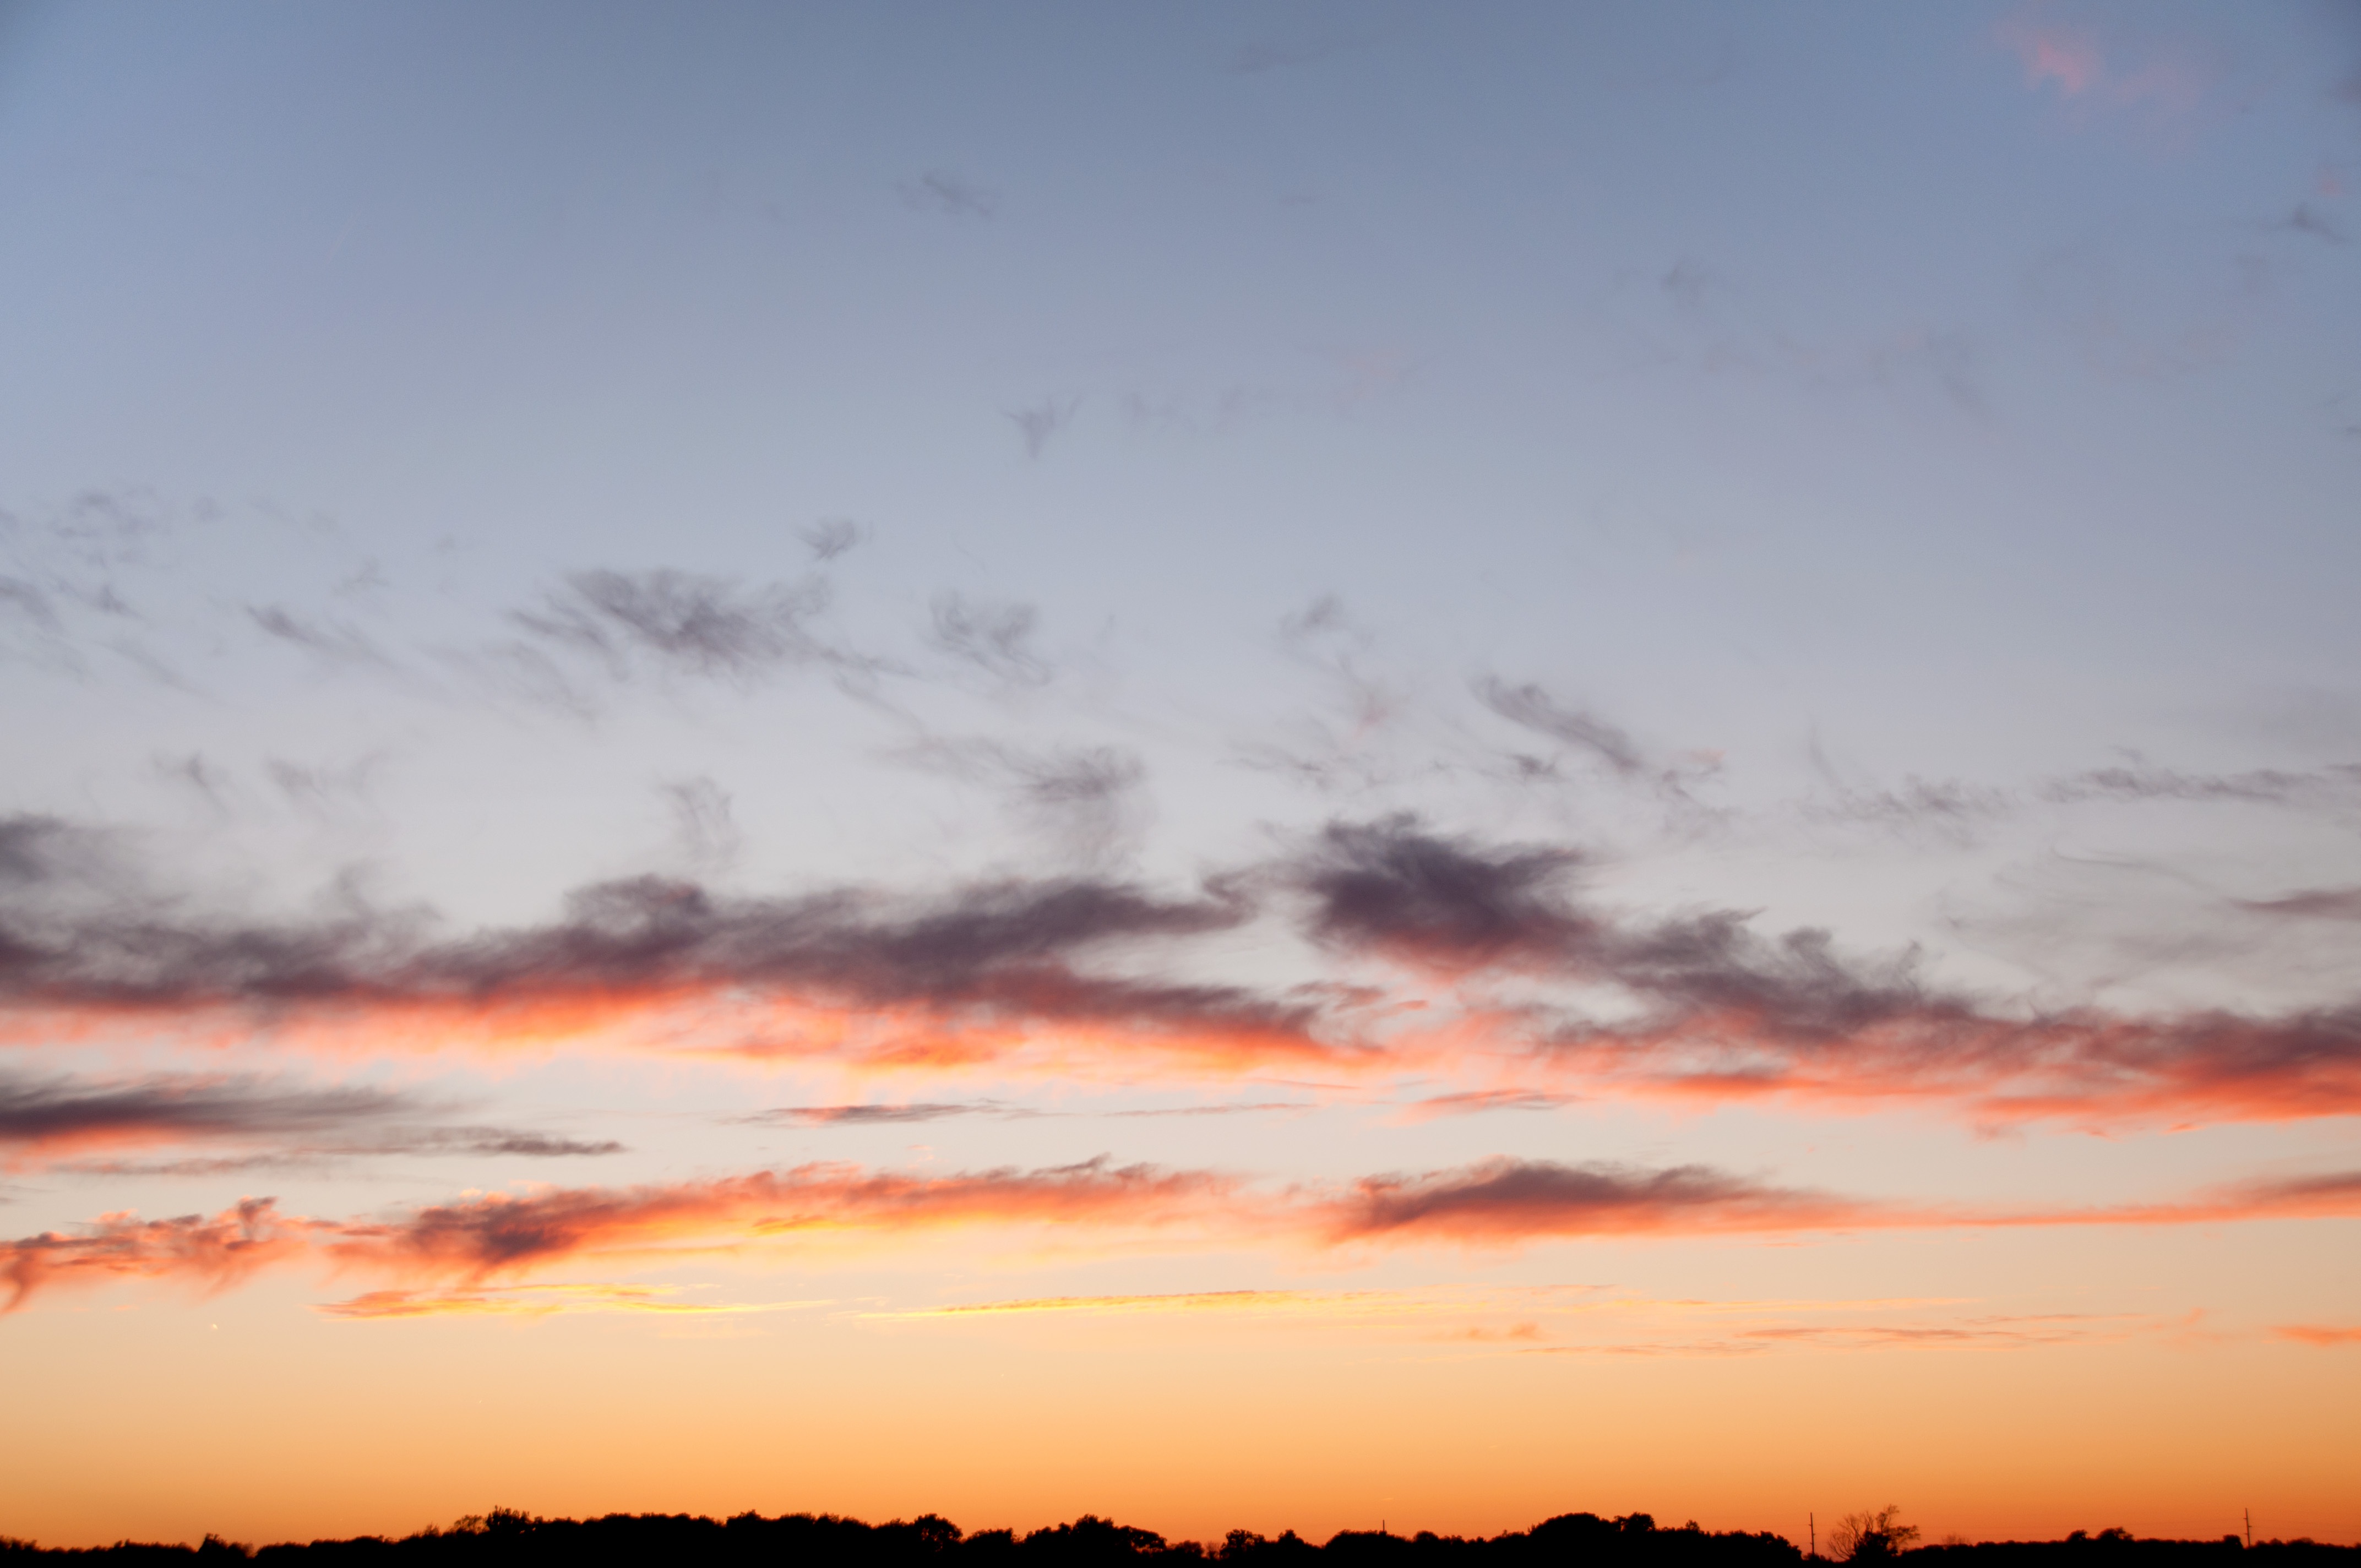
horizon, cloud, sky, sun, sunrise, sunset, prairie, morning, dawn, atmosphere, dusk, evening, orange, red, cumulus, plain, clouds, afterglow, red sky at morning